Pottery

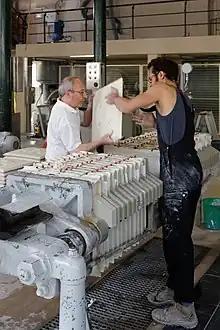
Removing a filter cake of porcelain body from a filter press

The study of pottery can help to provide an insight into past cultures. Fabric analysis (see section below), used to analyse the "fabric of pottery", is important part of archaeology for understanding the archaeological culture of the excavated site by studying the fabric of artifacts, such as their usage, source material composition, decorative pattern, color of patterns, etc. This helps to understand characteristics, sophistication, habits, technology, tools, trade, etc. of the people who made and used the pottery. Carbon dating reveals the age. Sites with similar pottery characteristics have the same culture, those sites which have distinct cultural characteristics but with some overlap are indicative of cultural exchange such as trade or living in vicinity or continuity of habitation, etc. Examples are black and red ware, redware, Sothi-Siswal culture and Painted Grey Ware culture. The six fabrics of Kalibangan is a good example of use of fabric analysis in identifying a differentiated culture which was earlier thought to be typical Indus Valley civilisation (IVC) culture.